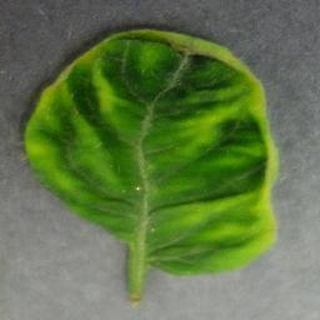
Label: tomato_yellow_leaf_curl_virus